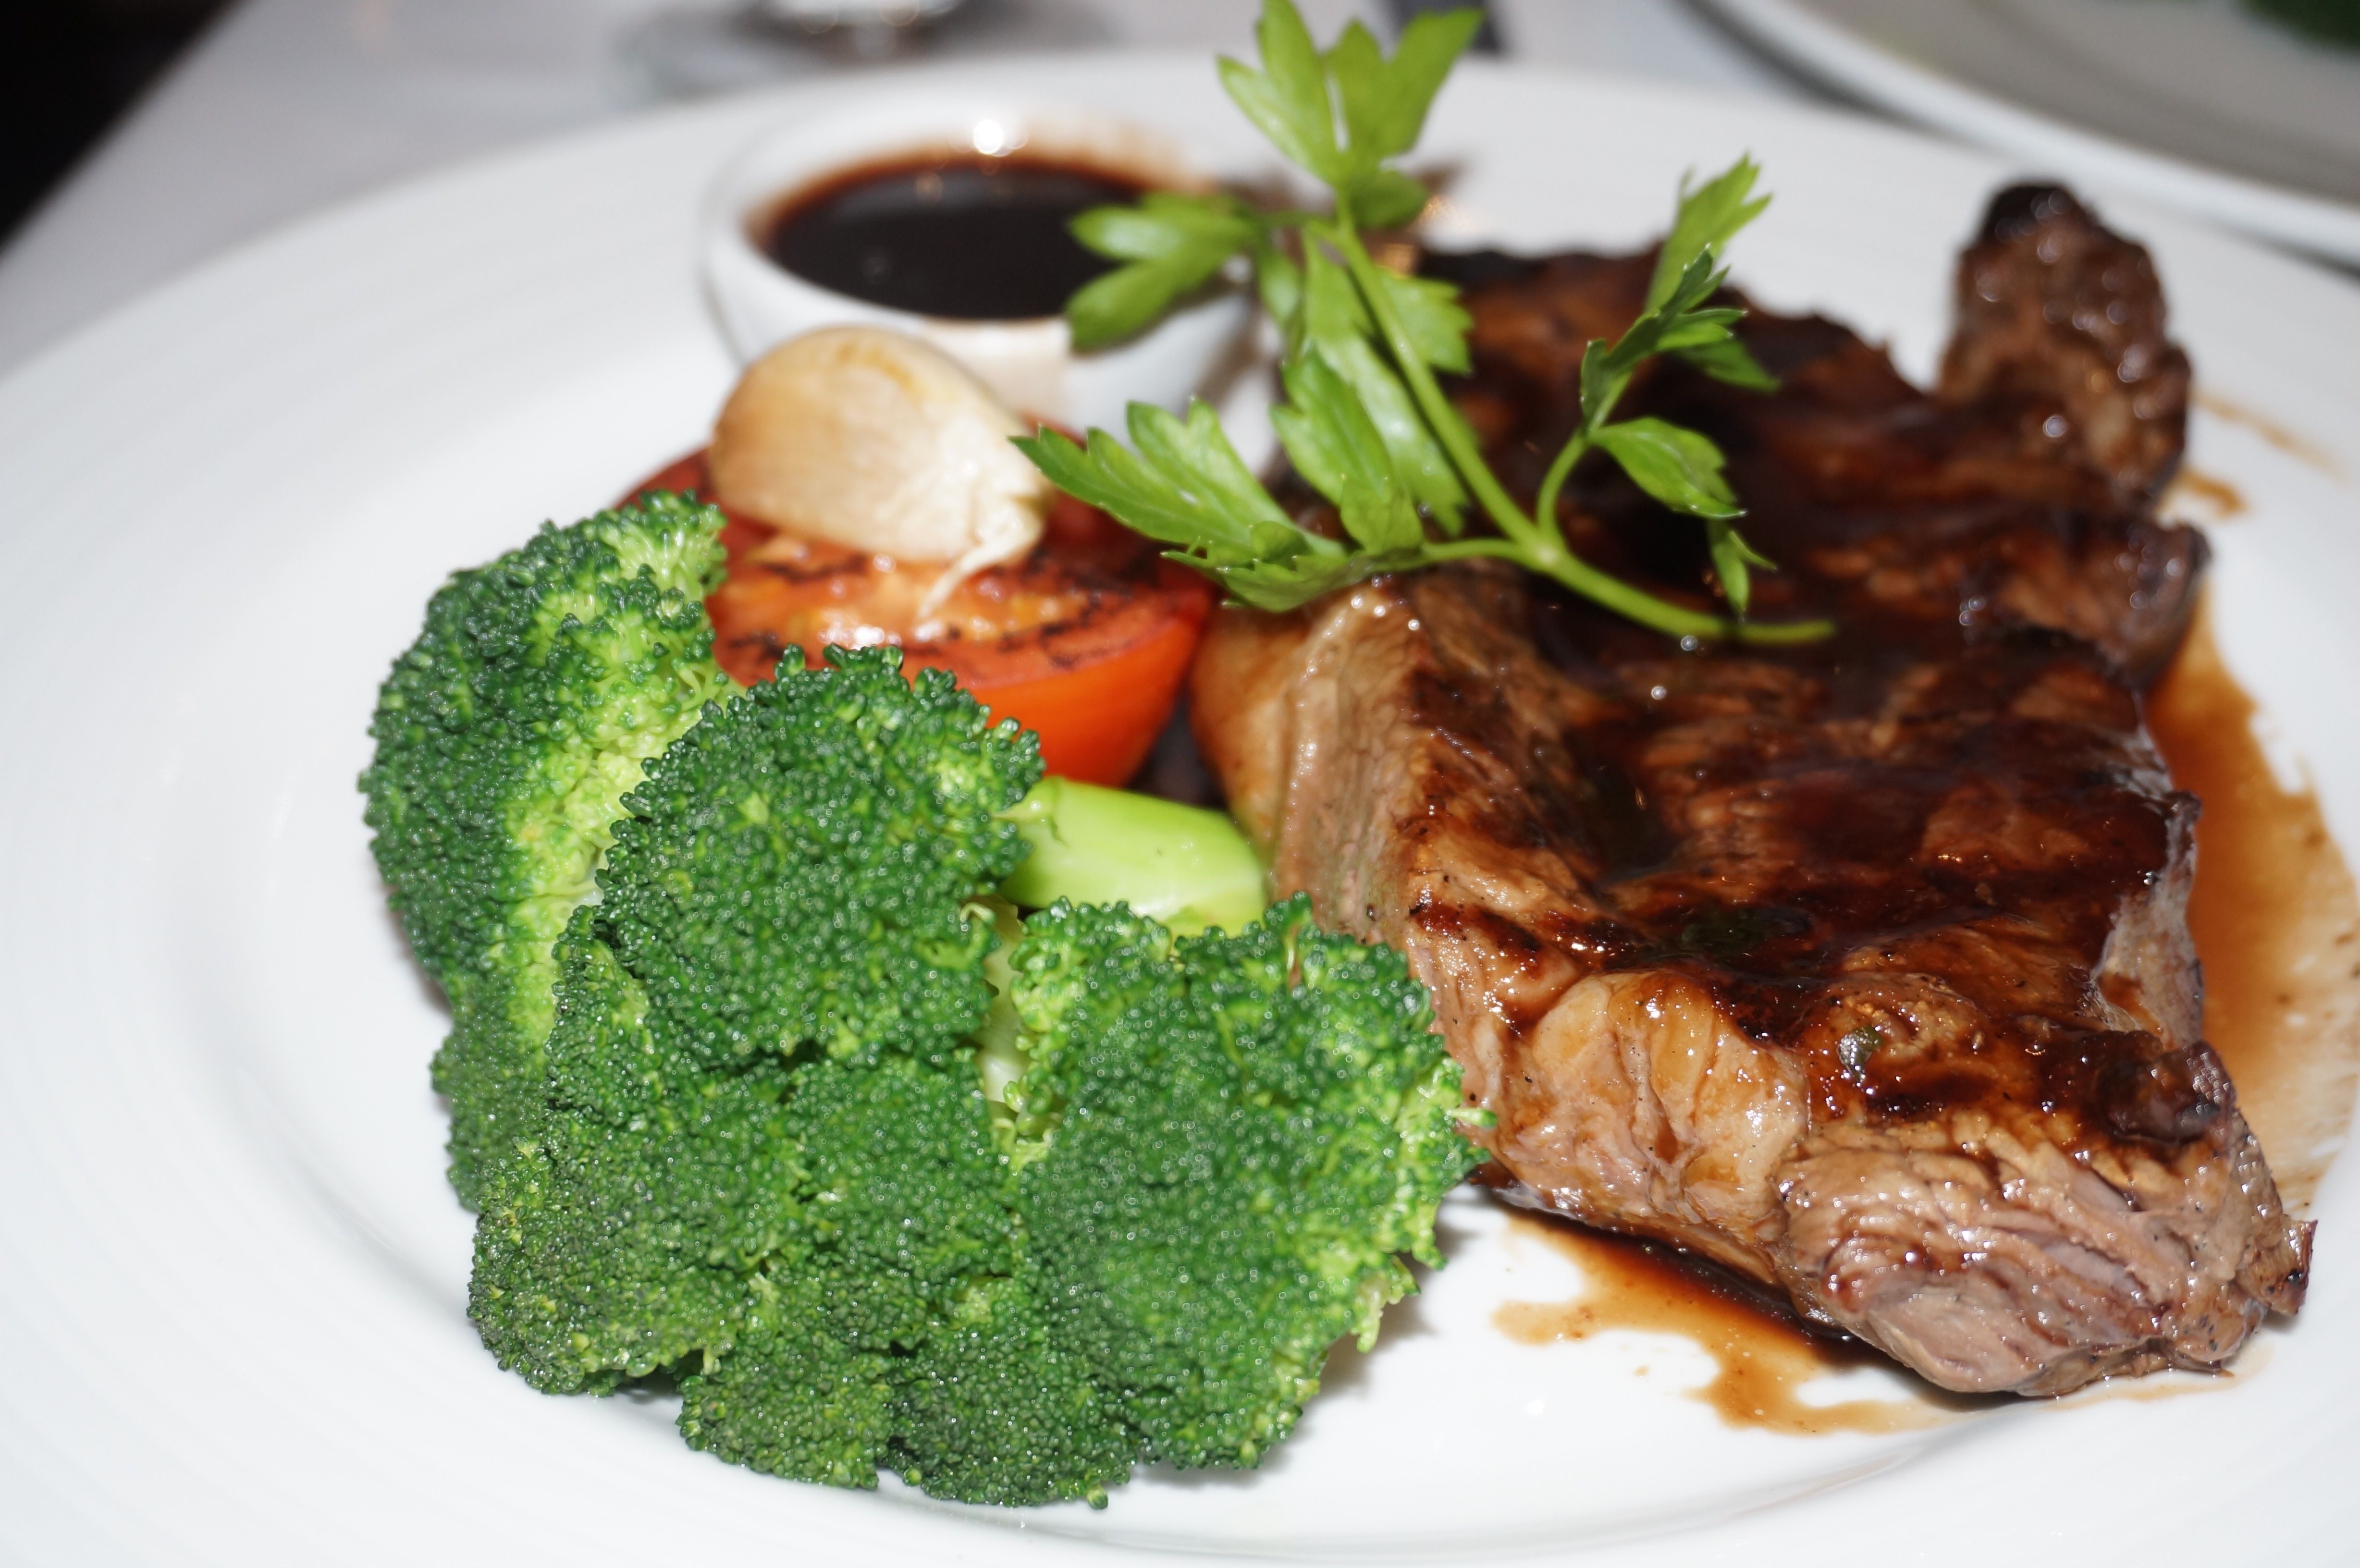
restaurant, roast, dish, meal, food, red, produce, vegetable, plate, fresh, juicy, gourmet, healthy, meat, cuisine, beef, delicious, steak, cooked, dining, dinner, style, fine, grilled, fillet, beef tenderloin, rib eye steak, sirloin steak